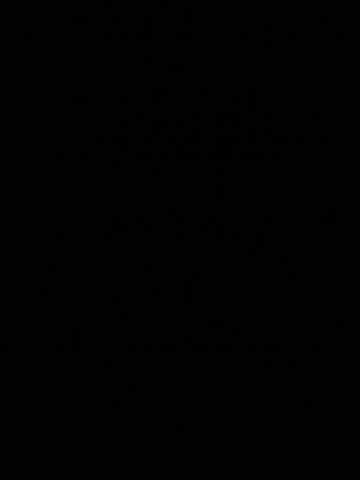Question: What do I decide?
Answer: unanswerable